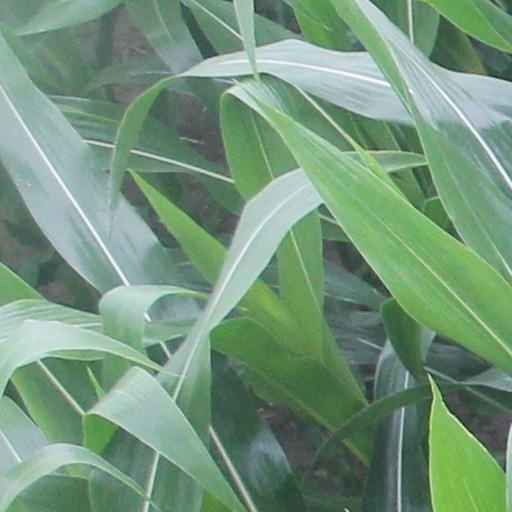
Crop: maize; corn